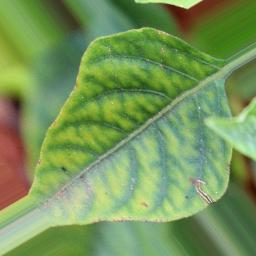
Label: nutritional